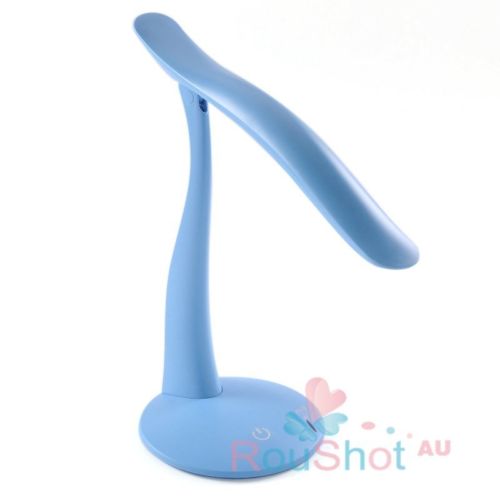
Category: lamp